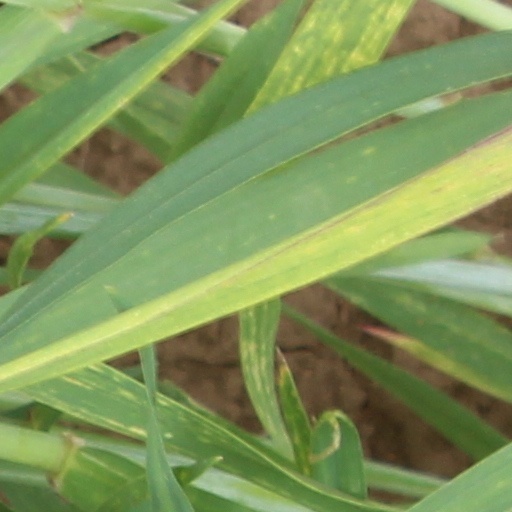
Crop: wheat